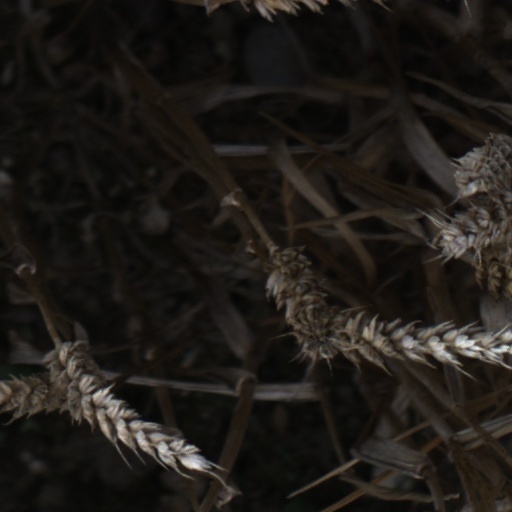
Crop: wheat